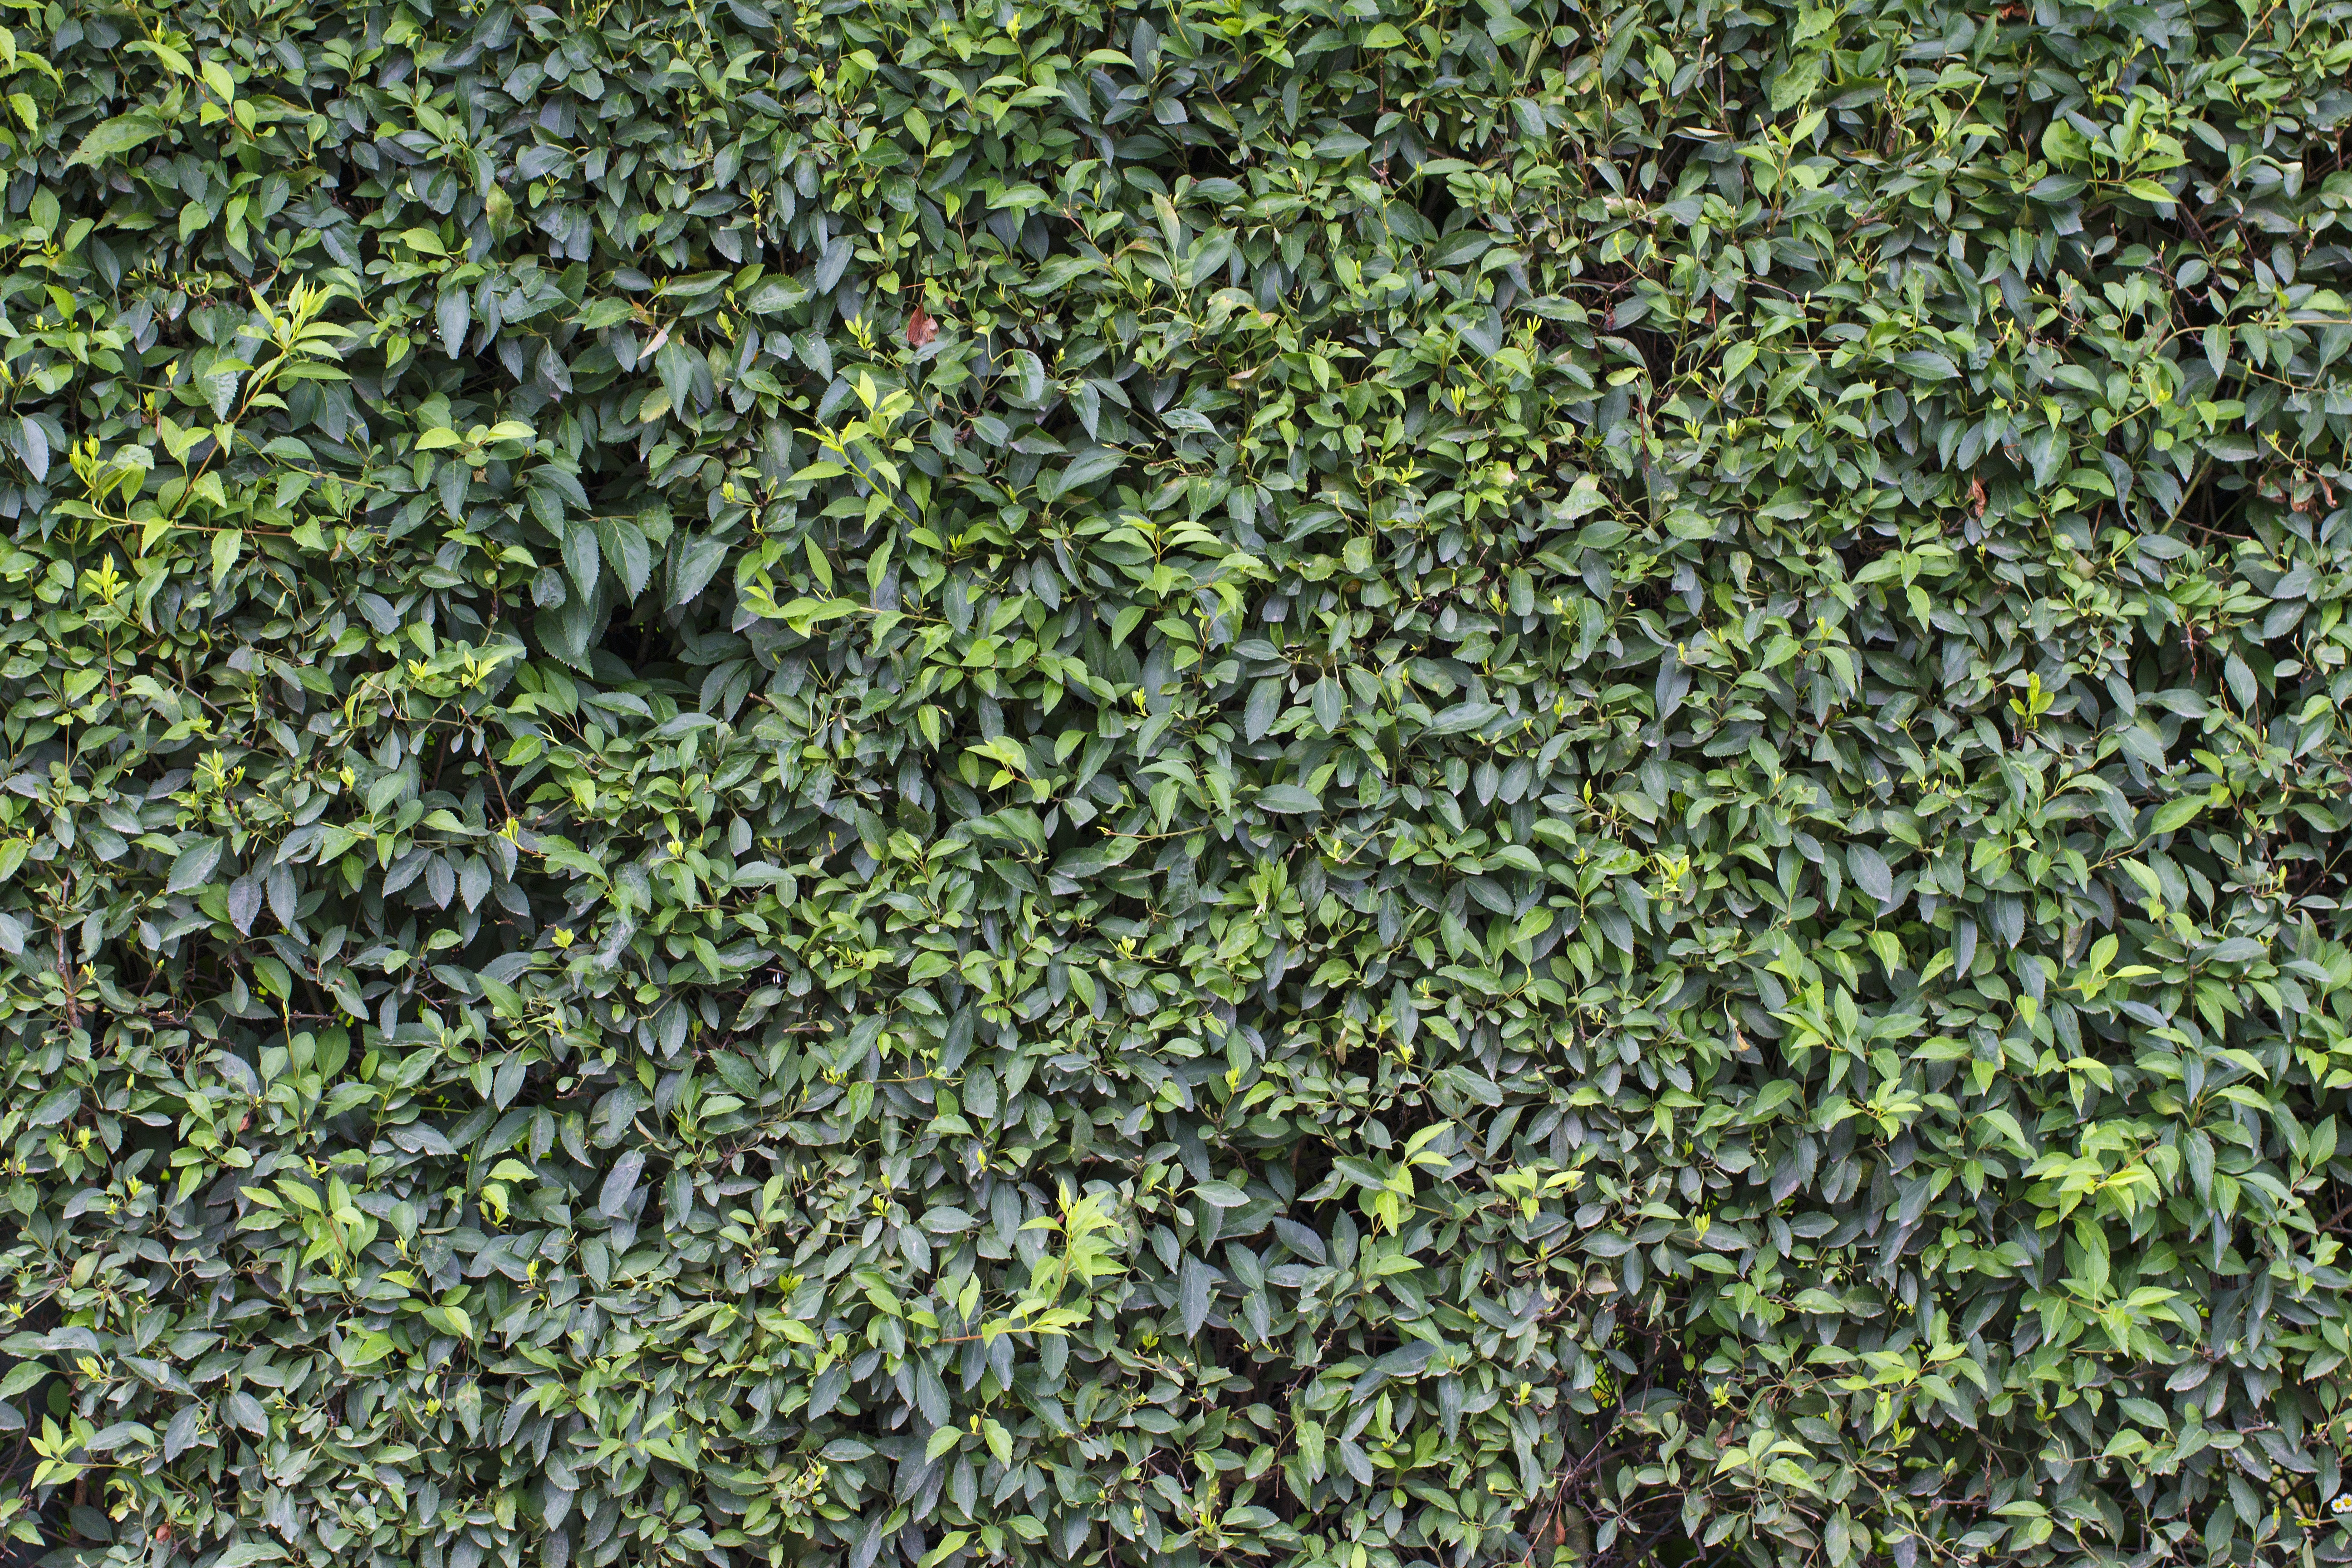
tree, nature, grass, fence, plant, lawn, texture, leaf, flower, wall, summer, environment, foliage, green, produce, natural, evergreen, park, garden, flora, ornament, sheet, leaves, background, gardening, shrub, groundcover, vertical, backgrounds, hedge, sample, wednesday, flowering plant, the structure of the, woody plant, land plant, hedging